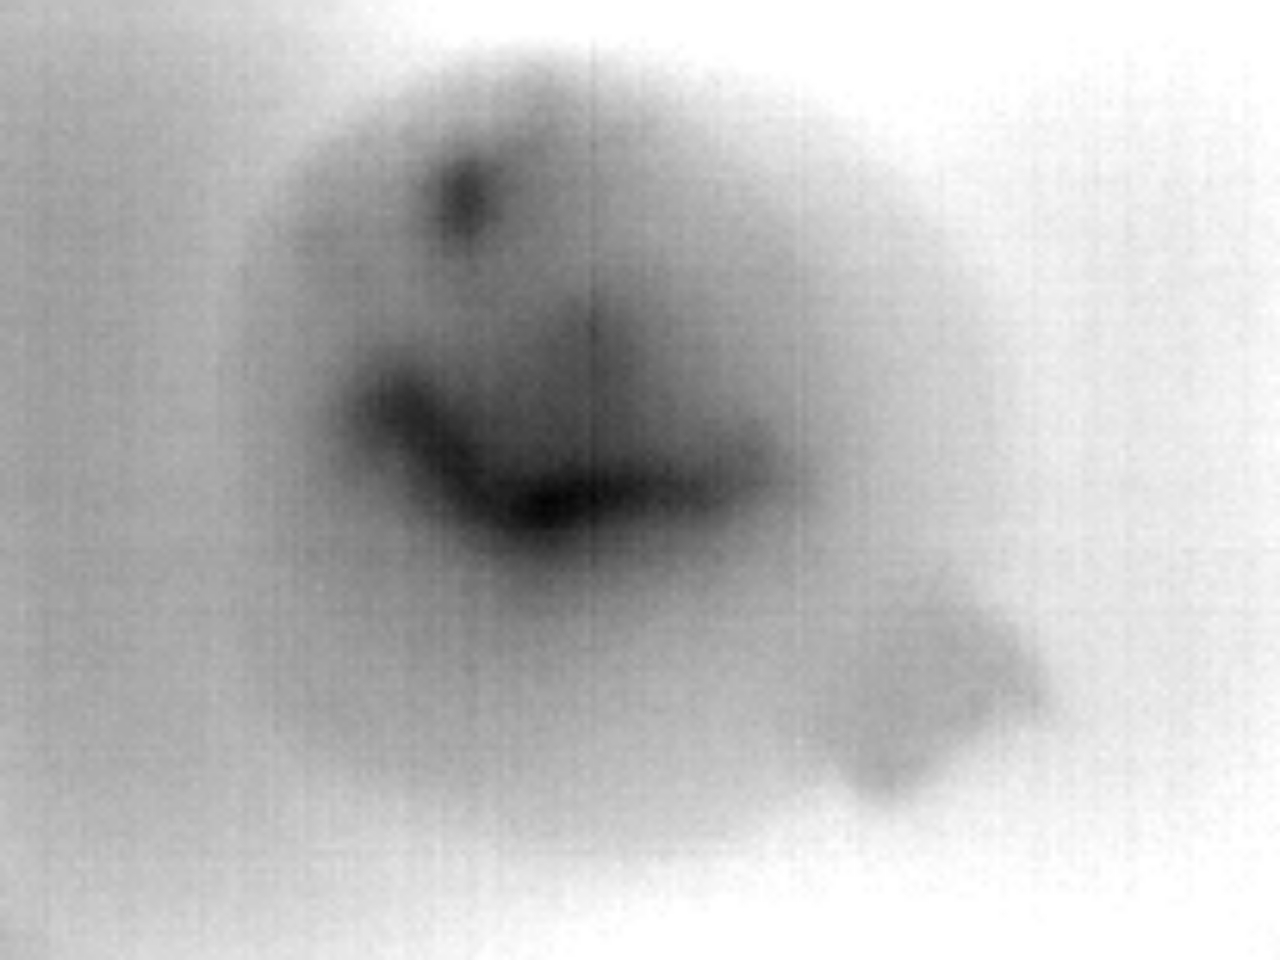
Label: Major Defect